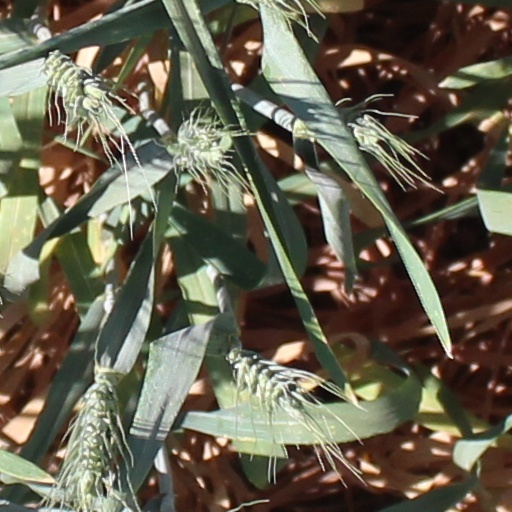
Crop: wheat